Sundo (2009 film)

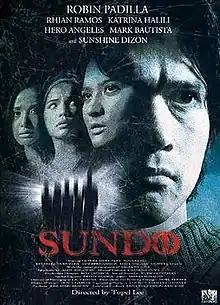
Theatrical poster

Sundo is a 2009 Filipino horror-suspense film directed by Topel Lee, with a script from Aloy Adlawan. The film stars Robin Padilla, Katrina Halili, Rhian Ramos, Hero Angeles, Mark Bautista and Sunshine Dizon. The film was released on March 18, 2009.